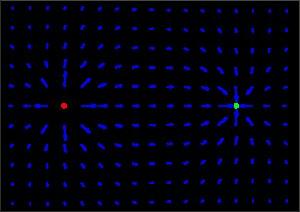
"En physique, le champ électrique est le champ vectoriel créé par des particules électriquement chargées. Plus précisément, en présence d'une particule chargée les propriétés locales de l'espace sont modifiées, ce que traduit justement la notion de champ. Si une autre charge se trouve dans ce champ, elle subira l'action de la force électrique exercée à distance par la particule: le champ électrique est en quelque sorte le ""médiateur"" de cette action à distance.